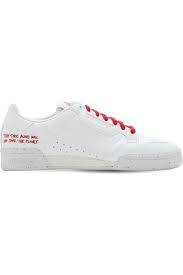
Label: Sneaker